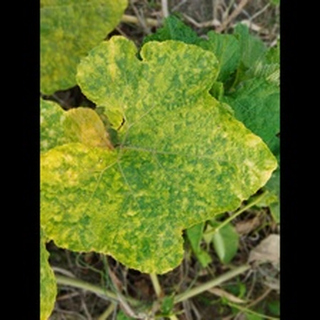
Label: pumpkin_mosaic_disease